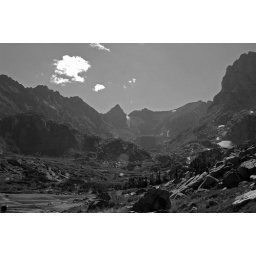
lake isabella in roosevelt national forest deep inside colorado (best viewed large).